Rare Bear

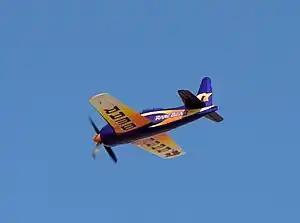
77 F8F-2 Bearcat (N-777L) Rare Bear 2014 Reno Air Races Gold Final Race start

Rare Bear is a highly modified Grumman F8F Bearcat that saw major success at the Reno Air Races over multiple decades.